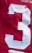
Number: 3